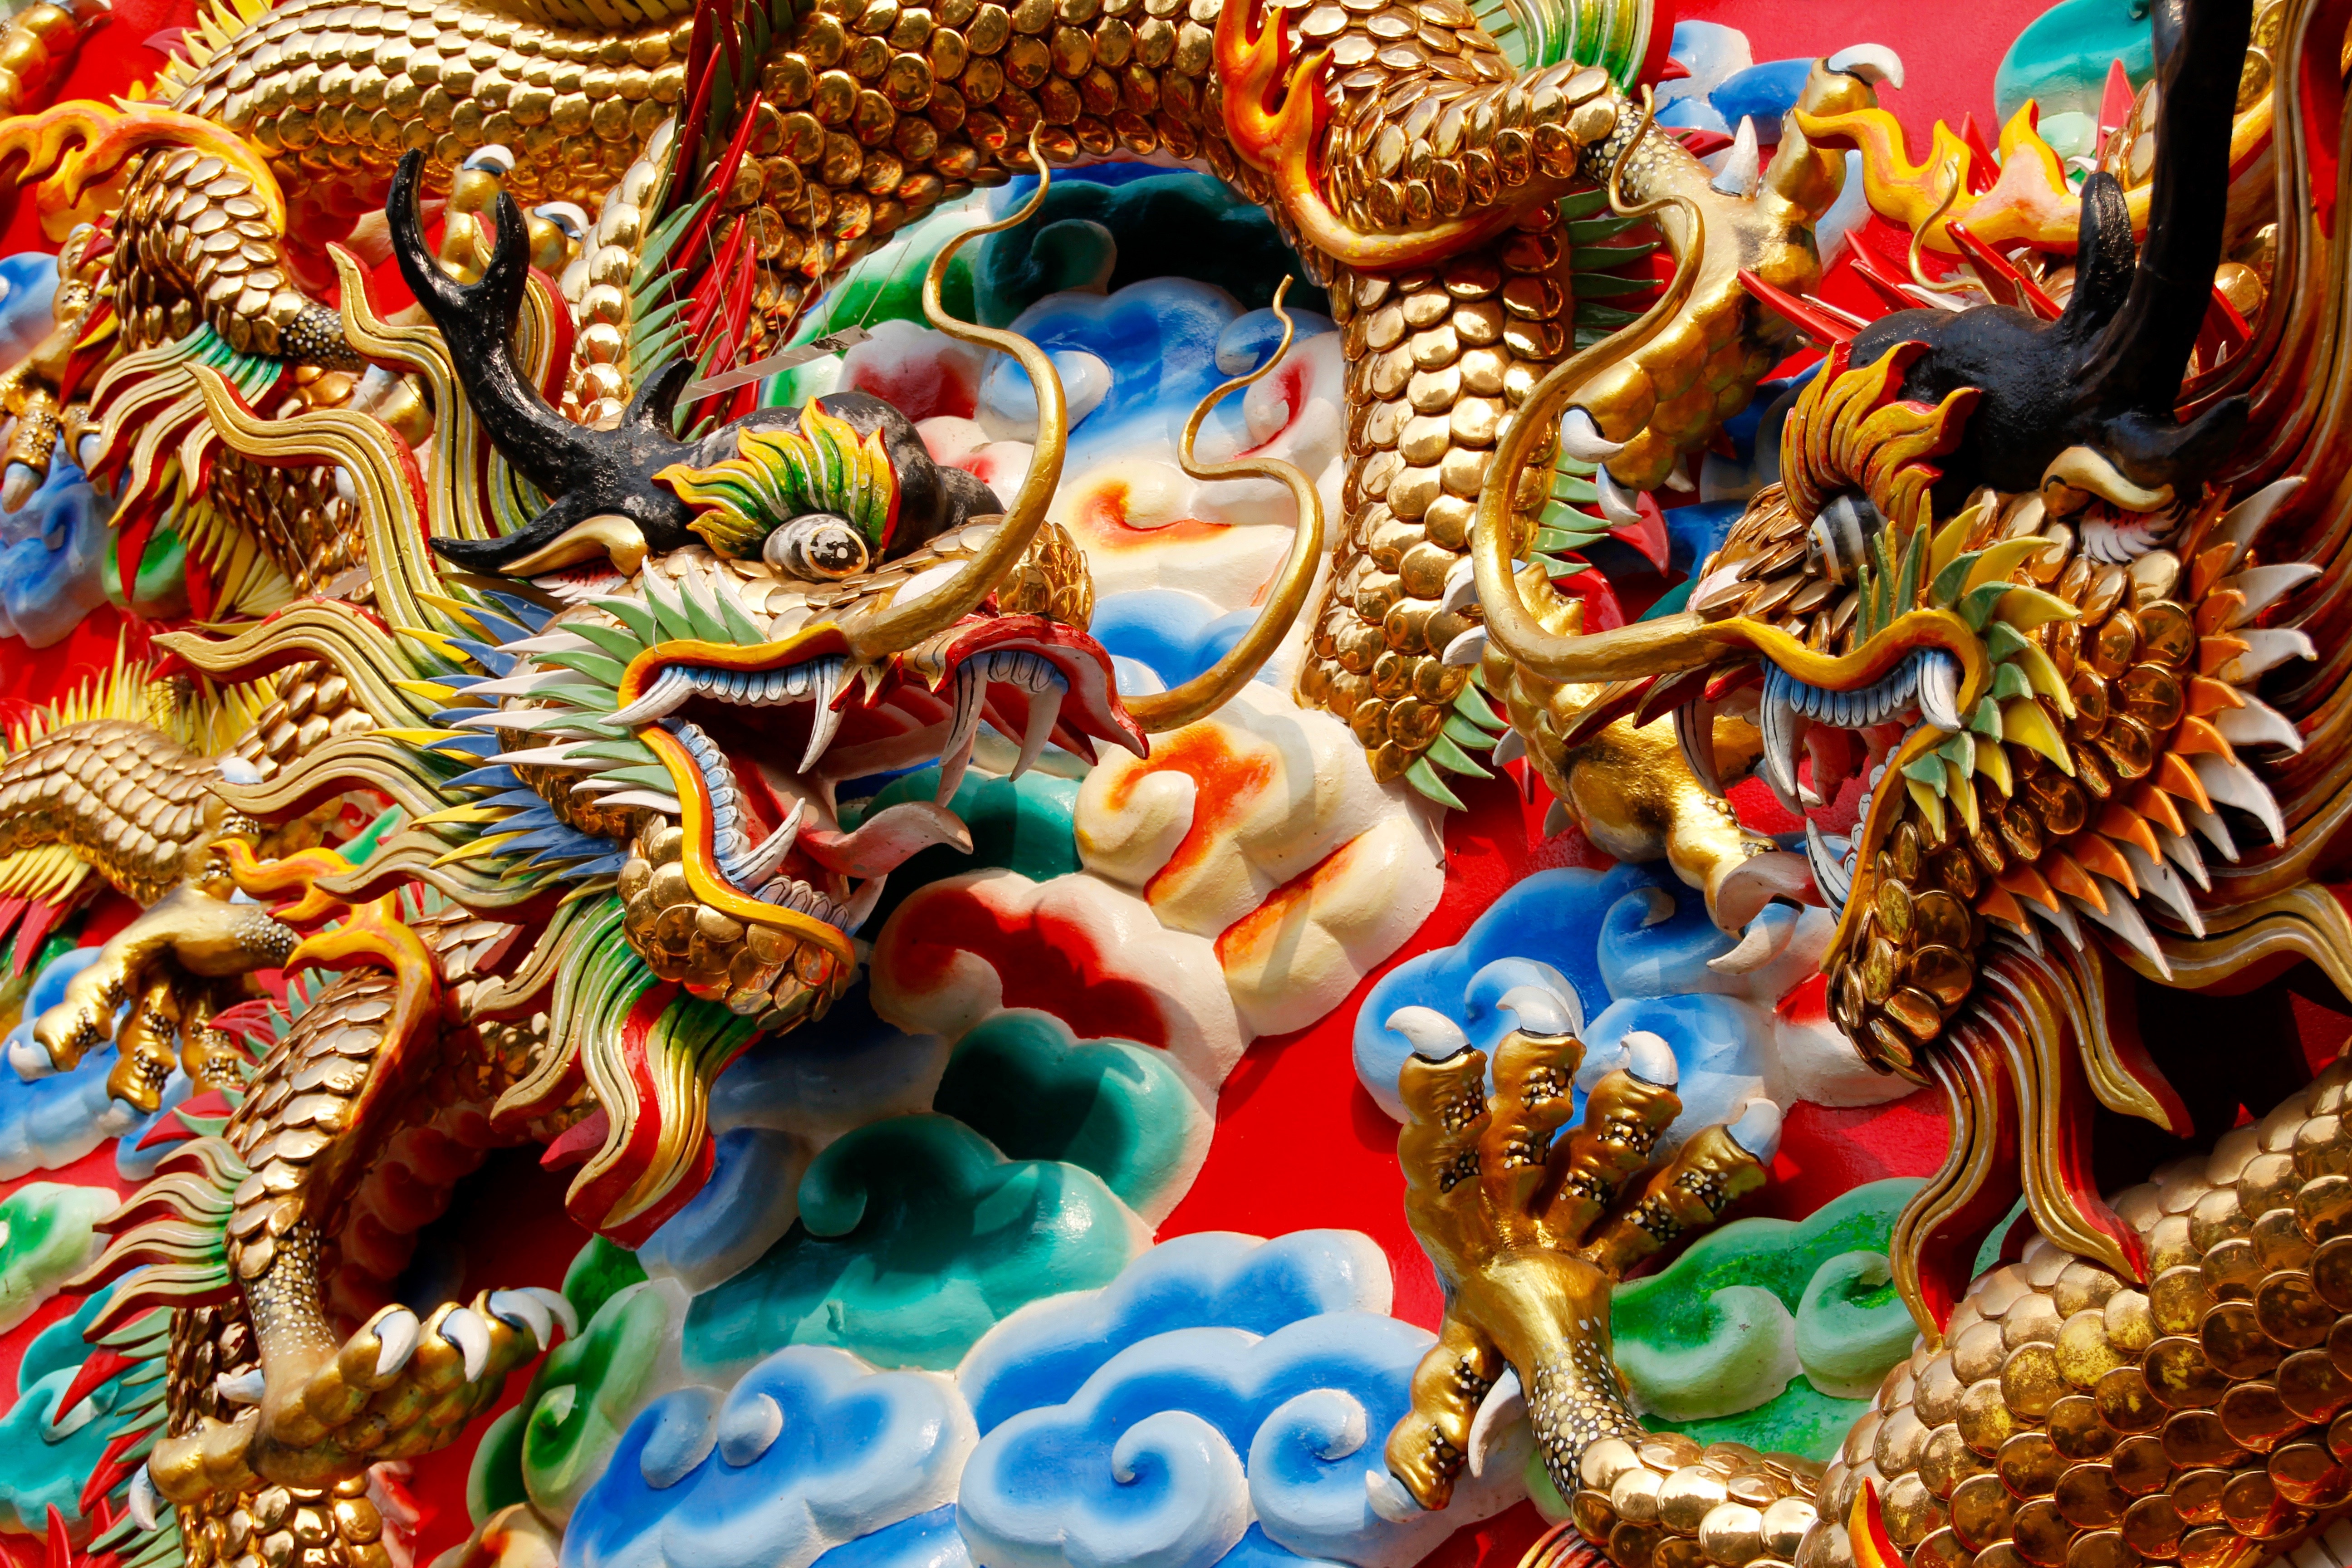
architecture, roof, building, palace, decoration, carnival, amusement park, buddhism, asia, colorful, thailand, ornament, sculpture, festival, temple, dragon, bangkok, thai, southeast, mythology, dragons, royal palace, hindu temple, psychedelic art